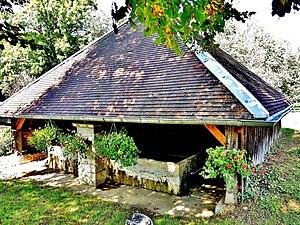
Fontaine-lavoir, couverte.
Hyèvre-Paroisse est une commune française située dans le département du Doubs en région Bourgogne-Franche-Comté. Les habitants se nomment les Hièvrois et Hièvroises.